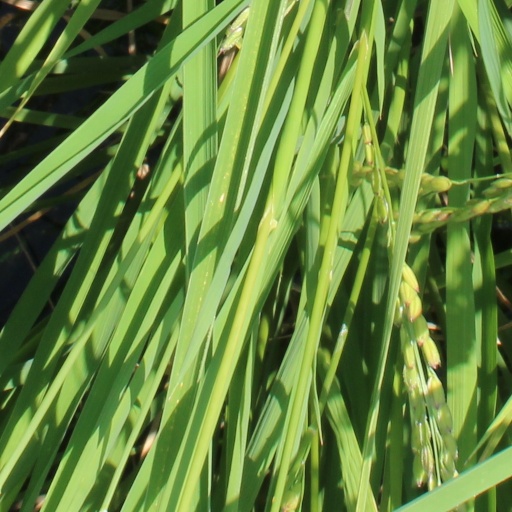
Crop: rice